Raileurope.co.uk

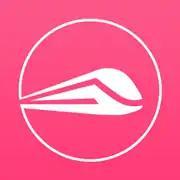

In 2013, the company partnered with "The Guardian" to launch "Guardian Trains," a Guardian-branded version of Loco2's train ticket booking application.